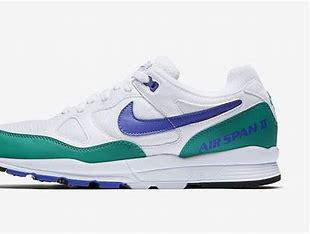
Brand: Nike
Model: Air Span Ii